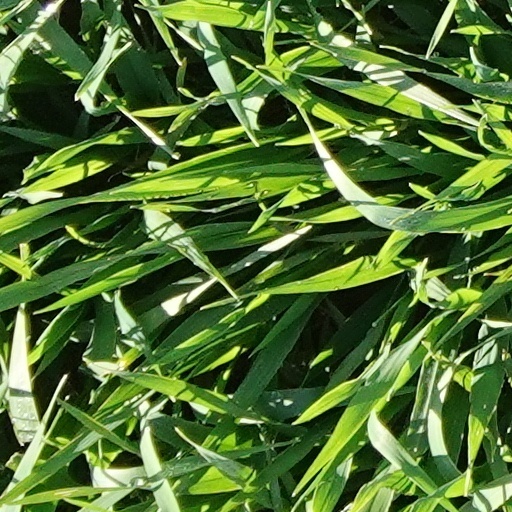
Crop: wheat